Backlash (2008)

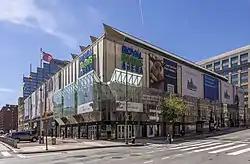
The event was held at the 1st Mariner Arena in Baltimore, Maryland.

Backlash is a pay-per-view (PPV) event that was established by World Wrestling Entertainment (WWE) in 1999. The concept of the pay-per-view was based around the backlash from WWE's flagship event, WrestleMania. The 2008 event was the 10th Backlash and featured the backlash from WrestleMania XXIV. It was scheduled to take place on April 27, 2008, at the 1st Mariner Arena in Baltimore, Maryland and featured wrestlers from the Raw, SmackDown, and ECW brands.